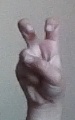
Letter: toot